Patty Hearst

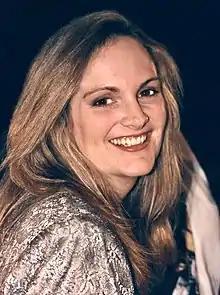
Hearst in 1994

Patricia Campbell Hearst (born February 20, 1954) is an American actress and member of the Hearst family. She is the granddaughter of American publishing magnate William Randolph Hearst.